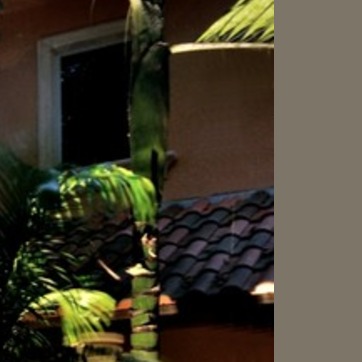
Material: painted